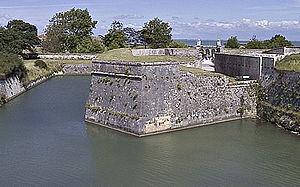
Fossé du fort de l'îŽle d'Aix Photo issue de ma banque d'images personnelle Pep.per 12 mars 2006 à 15:24 (CET)
Île-d'Aix est une commune à part entière du Sud-Ouest de la France. L'île d'Aix est située à l'ouest au large de la pointe de la Fumée, qui est l'extrémité de la presqu'île de Fouras, et à l'est de l'île d'Oléron. Elle est la deuxième plus petite commune du département de la Charente-Maritime, dans la région Nouvelle-Aquitaine, après Talmont-sur-Gironde.
Charles-François Mandar, né le 11 novembre 1757 à Marines, mort le 8 septembre 1844 à Paris, est un architecte français.